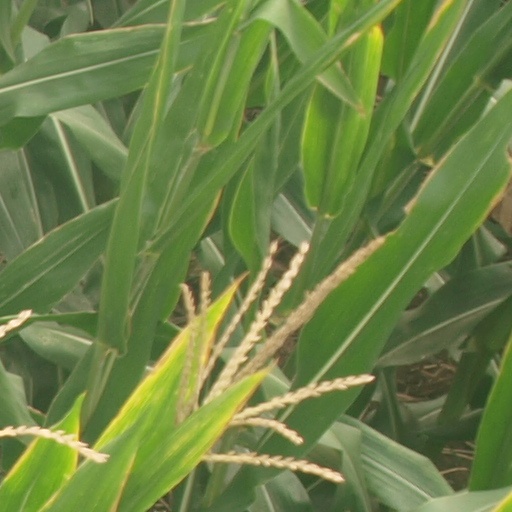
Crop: maize; corn